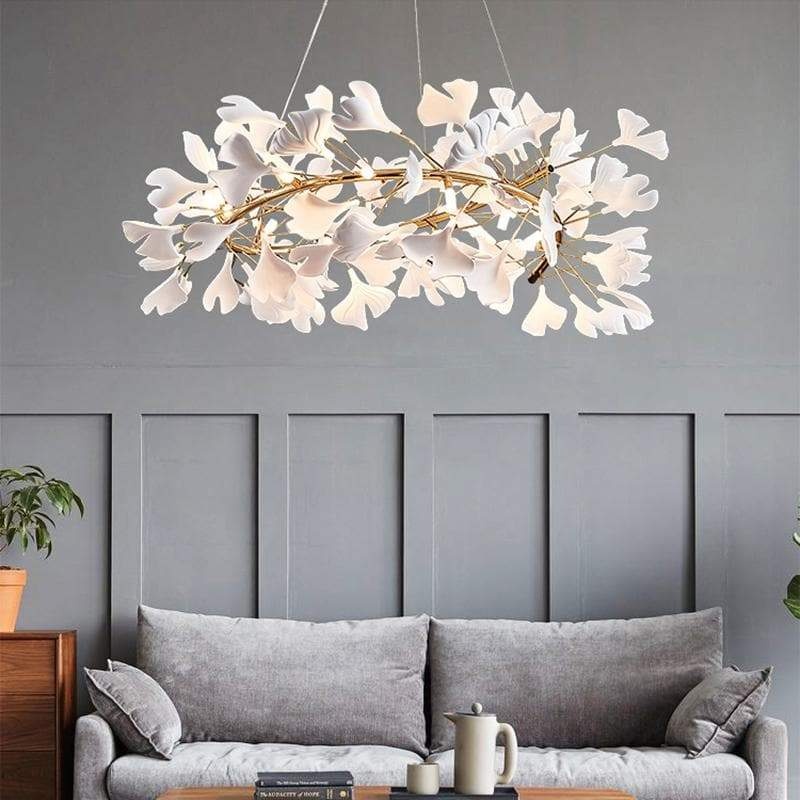
Ceramic Ginkgo Curved  Chandelier
This ceramic ginkgo tree petal chandelier shows its luxurious style in overall design, material, and manufacturing technology. It will stand out among many lighting styles. The metals lamp body is covered with exquisite ceramic petals, which reflects the perfect combination of lighting design and natural plants. The surrounding ceramic petals unfold outward, lifelike. Fine workmanship. Each chandelier is a unique art. Dimension: Width:24"(60cm) x Height:12"(30cm);Cord Length: Adjustable, Max 59"(150cm);Number of hanging pieces: 36 white leaves; Width:31"(80cm) x Height:14"(35cm);Cord Length: Adjustable, Max 59"(150cm);Number of hanging pieces: 62 white leaves; Width:39"(100cm) x Height:14"(35cm);Cord Length: Adjustable, Max 59"(150cm);Number of hanging pieces: 78 white leaves; Notes: If different sizes, finishes, or extra rod length are needed, please contact us. Specificationï¼?/strong> Material: Aluminum & Ceramic Finish: Ceramic White Number of light sources: 9 / 32 / 55 Light Source: G9 bulbs , Bulbs included Certification: UL/CE/SAA Application: Living Room, Dining Room, Bedroom, Hotel Hallway, Foyer Entryway Warranty : 3 Years Shipping Time: 20 - 25 business days. FREE SHIPPING On All orders. Free of charge all bulbs. Note: Contact us if sloping or vaulted ceiling. Requires installation by a licensed electrician. Certified to Damp UL electrical standards. We always check and pack all goods carefully before shipping. We are always responsible for our products during the warranty period and support customers after sale. Customized service :You can easily customize the size, finish color, number of light sources, hanging wire&chain length, etc. Simplify the customization process and communicate directly with designers online. Please feel free to contact us by email when you have any questions. Our email: support@decorluxelife.com
Brand: Decorluxelife
Category: Home & Garden > Lighting > Lighting Fixtures > Chandeliers